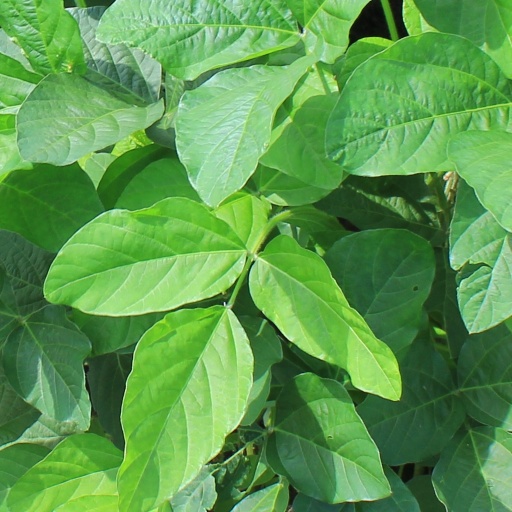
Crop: soybean